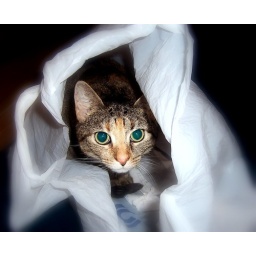
I find her occasionally in a plastic bag and have even seen her sitting in the wicker trash can in the bathroom.